Vehicle registration plates of Afghanistan

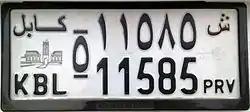
Current version from Kabul

Vehicle registration plates of Afghanistan were introduced in 1970. The current version was introduced in 2004. The dimensions of the license plates are approximately .